Itogon

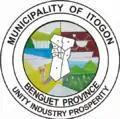
Alternate rendering of current seal

Generally inhabited by 60 percent Ibalois, 40 percent Kankanaey, and other ethnicities such as the Ilocano, Itogon was the most populous municipality in the province, with a population of 61,773 in the 1990 census. Its population abruptly declined five years after as illustrated in the census of 1995.